Toronto streetcar system

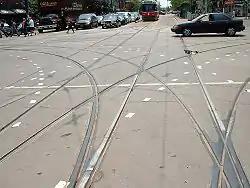
Toronto has three grand unions, such as this one at Spadina Avenue and Queen Street West.

Until 1980, streetcar routes had names but not numbers. When the CLRVs were introduced, the TTC assigned route numbers in the 500 series. CLRVs have a single front rollsign showing various combinations of route number and destination, while PCC streetcars showed a route identifier (route name until the 1980s and later route number) and destination on two separate front rollsigns. The dot-matrix display destination signs on the Flexity streetcars show route number, route name and destination. photo Before 2018, streetcar-replacement bus services indicated route number and destination but not route name, like the CLRVs.